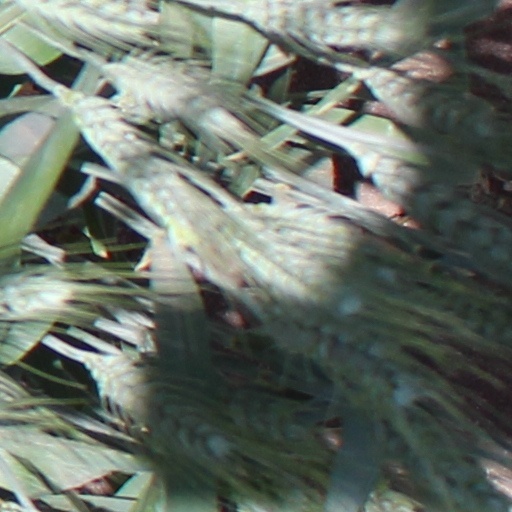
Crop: wheat